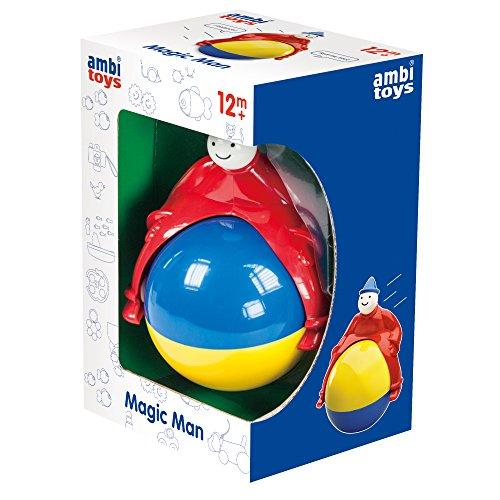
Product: Ambi Toys, Magic Man
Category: Toys & Games | Baby & Toddler Toys | Push & Pull Toys
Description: Uniquely constructed, colorful, and captivating roly-poly toy performs incredible Feats of balance as it rolls along any smooth surface.
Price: $13.99
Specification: ProductDimensions:4.3x5.2x7.7inches|ItemWeight:7ounces|ShippingWeight:12.6ounces(Viewshippingratesandpolicies)|DomesticShipping:ItemcanbeshippedwithinU.S.|InternationalShipping:ThisitemcanbeshippedtoselectcountriesoutsideoftheU.S.LearnMore|ASIN:B00UVJL9XC|Itemmodelnumber:31154|Manufacturerrecommendedage:12months-5years